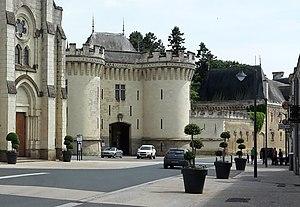
Porterie du Château de Challain, Maine-et-Loire, France.
Le château de Challain-la-Potherie, situé dans la commune française de Challain-la-Potherie en Maine-et-Loire, a été construit de 1847 à 1854 dans le style néo-gothique alors en vogue parmi l'aristocratie française. Son architecte, René Hodé, a dessiné beaucoup d'autres châteaux du même style en Anjou, mais Challain demeure le plus imposant. Sa taille et son allure lui valent le surnom de « petit Chambord » ou de « Chambord angevin ».